Hull Bridge

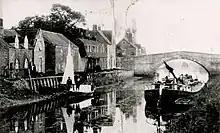
View of the River Hull at Hull Bridge around 1900.

The bridge over the river was the cause of a long-running disagreement between the commissioners of the Driffield Navigation and Beverley Corporation. The small opening in the stone structure restricted boats wanting to proceed up-river to the Driffield Navigation, and the commissioners attempted to obtain powers to replace it in 1777, but were thwarted by Beverley Corporation, who thought that a swing bridge would make access from the town to Holderness more difficult. In November 1799, the commissioners met to consider ways "for avoiding the very great losses, injuries and inconveniences sustained by this Navigation, from the stoppage of the Vessels (using the said Navigation) at Hull Bridge." Despite Beverley saying that they would never alter the bridge, an agreement was eventually reached in 1801, and an act of parliament was obtained in July, to authorise the work. Half of the cost of £500 was paid by Richard Bethell, the owner of the Leven Canal, on the understanding that tolls for passing under the bridge would be reduced, and the new crossing was completed by April 1804.